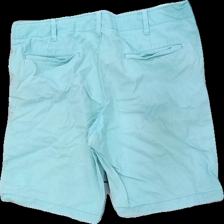
View: back
Type: Shorts
Category: Men
Brand: Gap
Colors: Turquoise
Material: 100% cotton
Cut: Regular
Season: All
Stains: Major
Price range: <50
Recommended usage: Export
Comment: solblekta